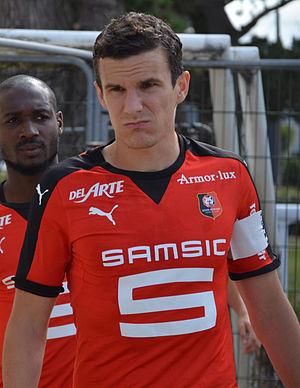
Photographie prise lors du match opposant le Stade rennais au Havre AC en amical au stade Paul-Audrin de Dinard le 8 juillet 2015. Ici, Romain Danzé.
Cet article détaille divers records et statistiques relatifs au Stade rennais football club.
Le Stade rennais football club est un club de football français, fondé le 10 mars 1901 à Rennes.